Commercial road, Ooty

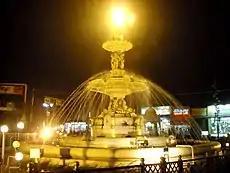
Night time view of Adam's fountain in Charring cross

A famous procession event of Santa Claus, called "Santa Comes to Town", is held on the roadway annually during Christmas season. The event has been carried out on the roadway since 1985. It is organised by Needle Industries (India) Private Limited, based in Ketti. The procession is characterized by Santa Claus riding a sleigh along the roadway distributing hundreds of colourful balloons to children. Many tourists from across the globe attend the procession annually. Other notable events on the roadway include book fairs held annually.